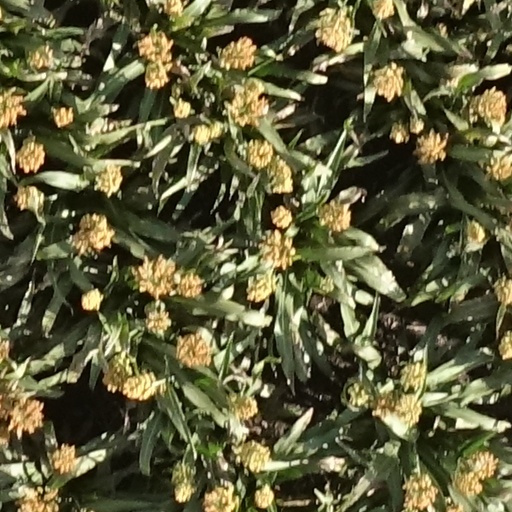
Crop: sorghum